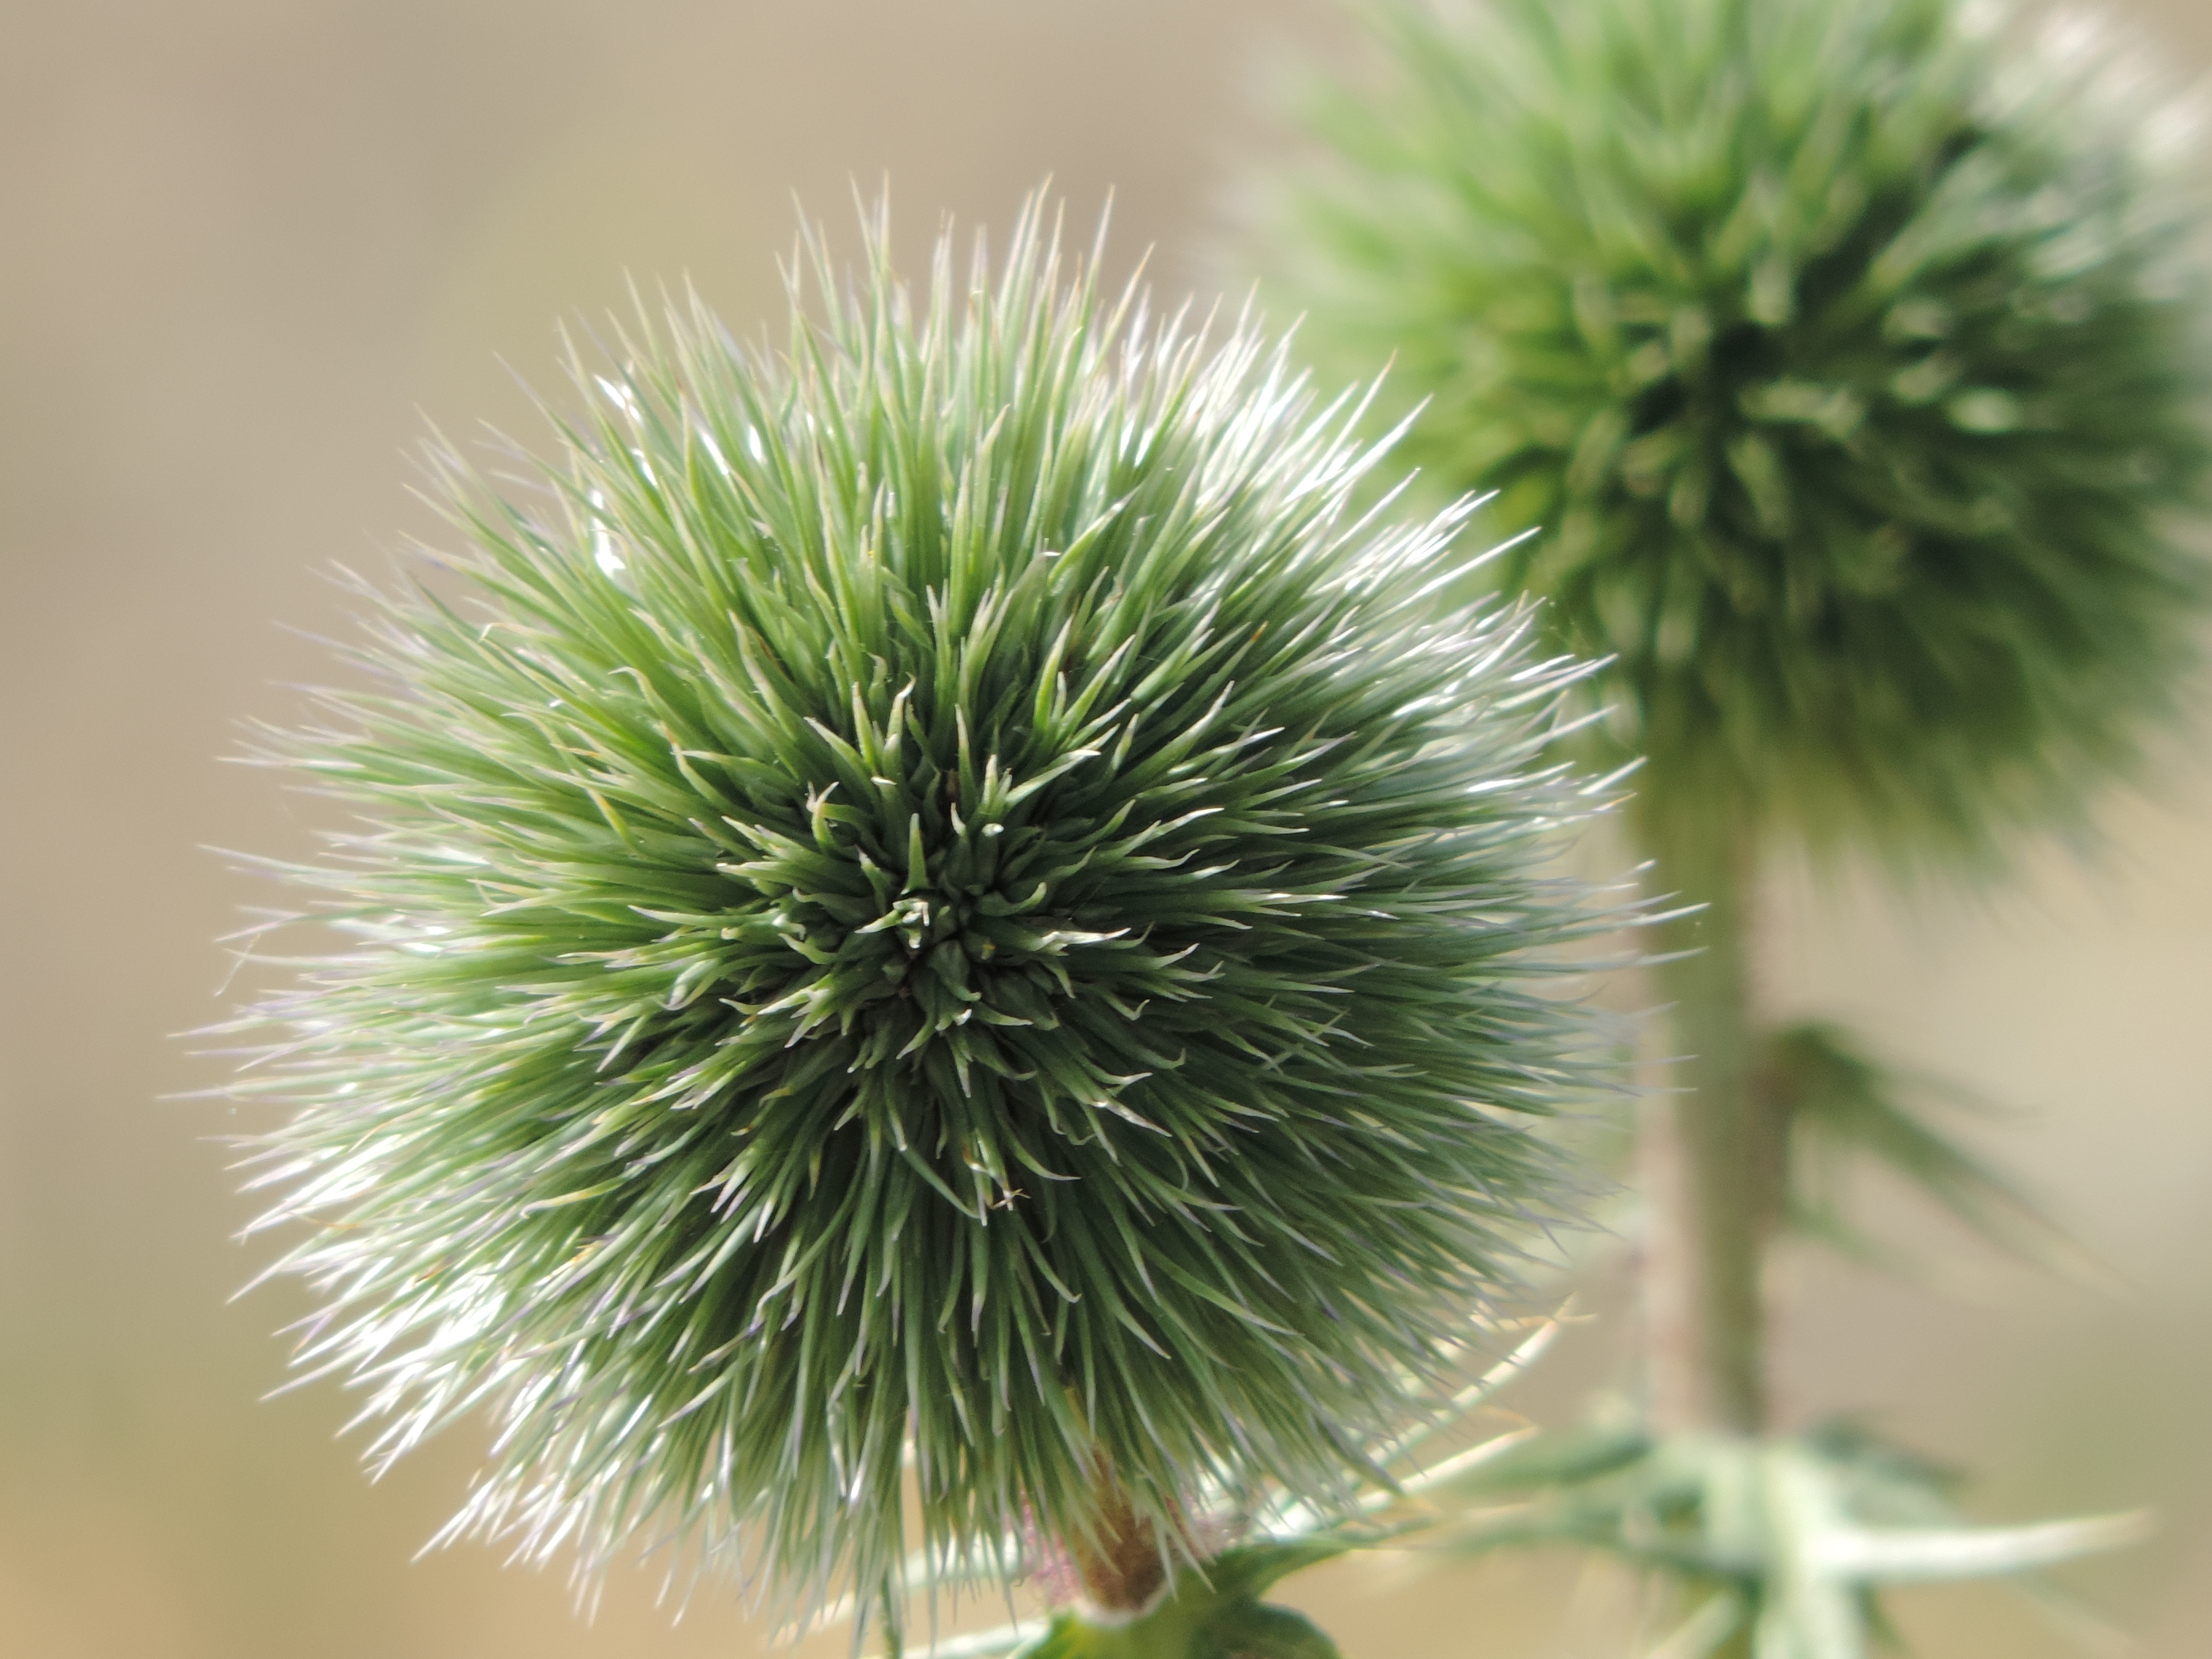
nature, plant, round, flower, food, green, produce, botany, flora, close up, spikes, ball, thistle, macro photography, flowering plant, daisy family, plant stem, land plant, thorns spines and prickles